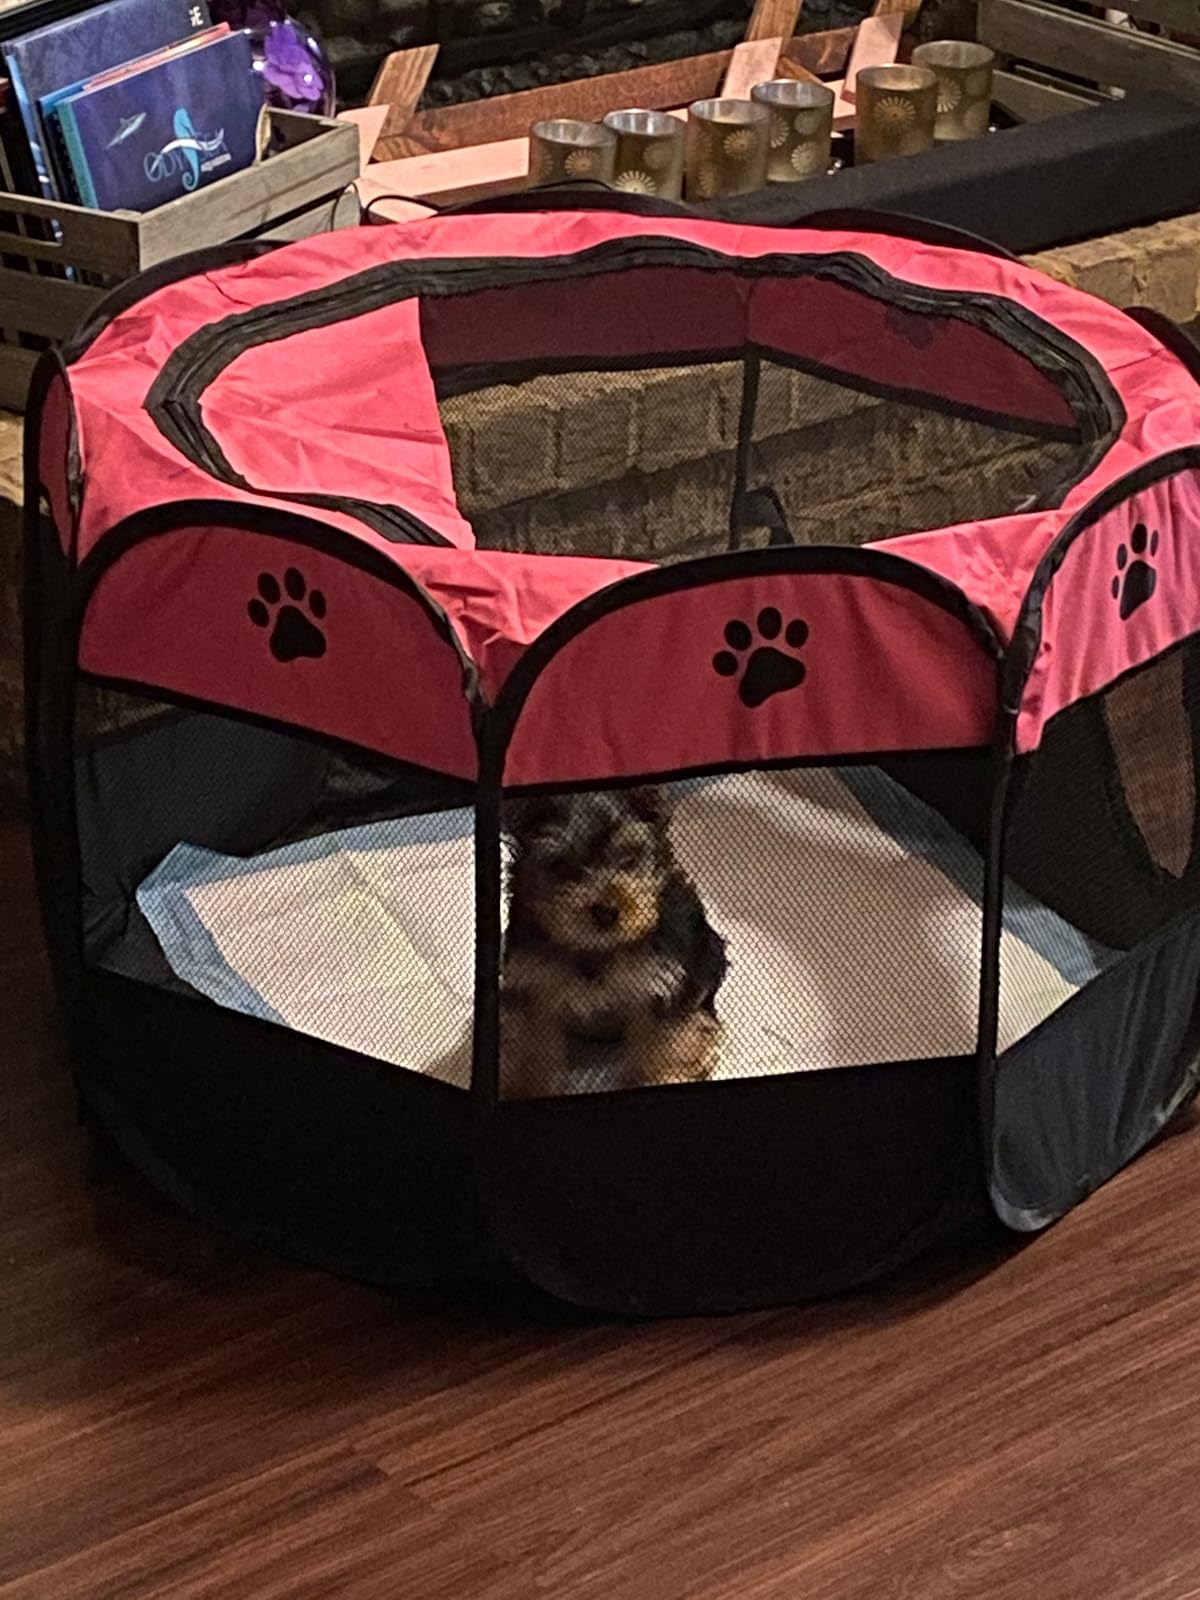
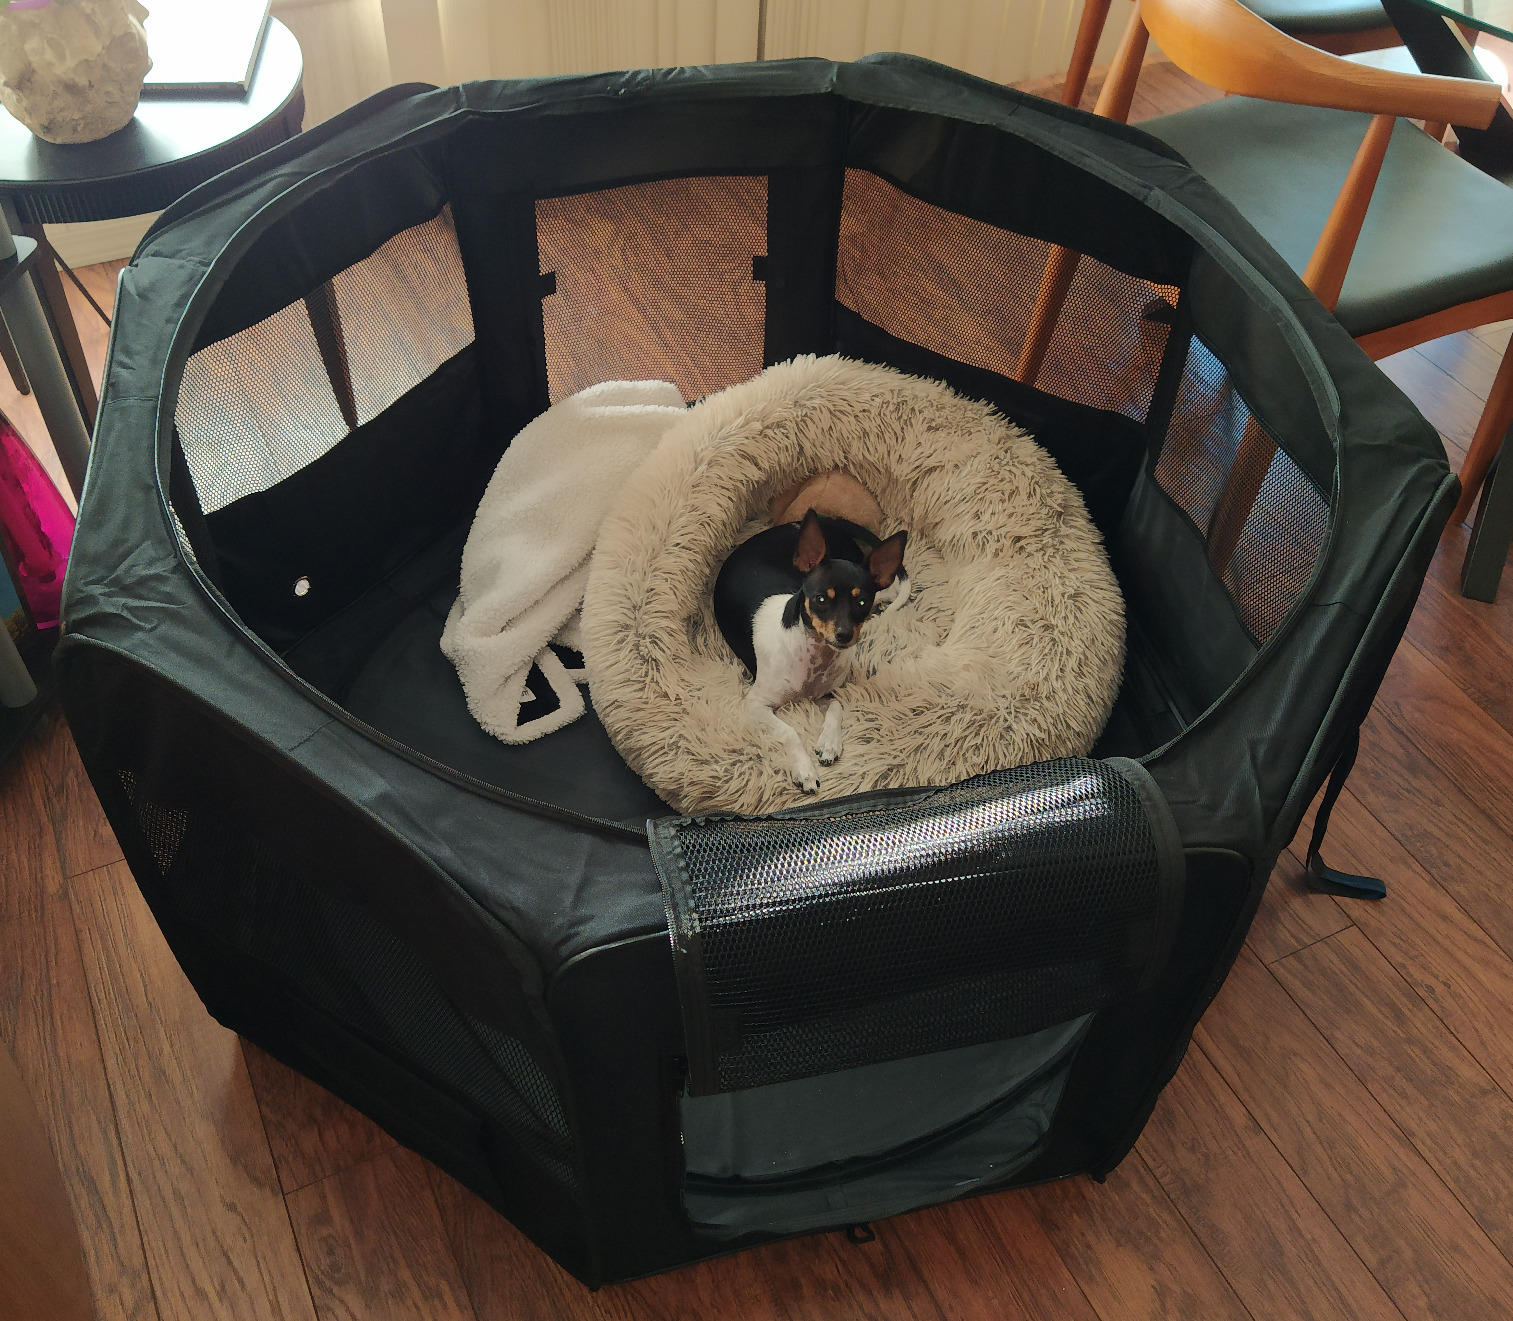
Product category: items_kennel
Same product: no